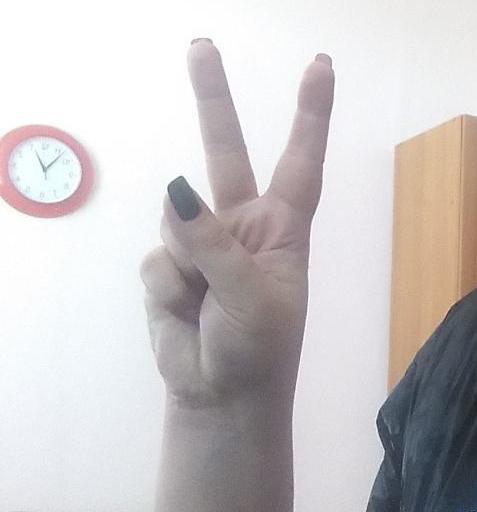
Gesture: peace